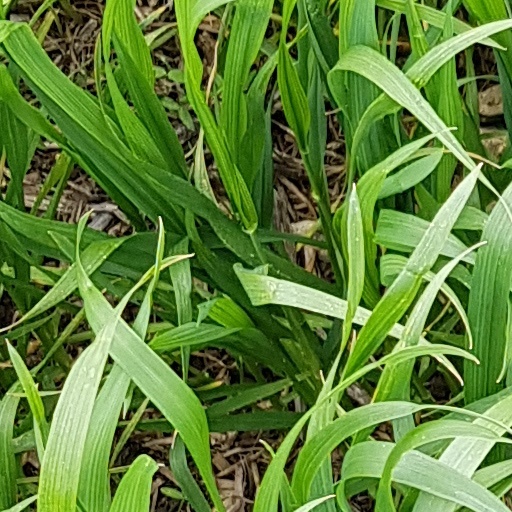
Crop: wheat